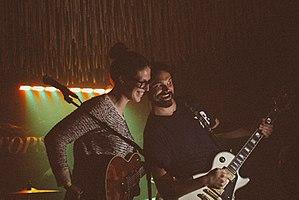
Empire! Empire! (I Was a Lonely Estate) est un groupe d'emo américain, originaire de Fenton, dans le Michigan.